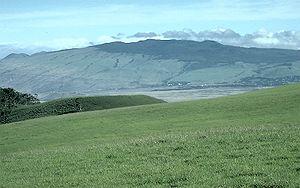
Le Kohala est un volcan éteint des États-Unis situé sur l'île d'Hawaï, dans l'État du même nom. Âgé de près d'un million d'années et ayant émergé il y a 500 000 ans, c'est le plus ancien des cinq volcans majeurs de l'île. Sa dernière éruption remonte à 120 000 ans. La montagne a été fortement érodée, notamment par un vaste glissement de terrain qui a ramené son altitude à 1 670 mètres il y a 250 à 300 000 ans. Elle est par ailleurs entaillée de plusieurs profondes gorges, dont la géomorphologie est en grande partie façonnée par un ensemble d'intrusions magmatiques, près de la caldeira sommitale, qui dictent le réseau hydrologique. Ces ressources en eau ont été exploitées et canalisées afin de fournir les besoins agricoles et domestiques. Le versant sous le vent, moins exposé aux pluies, a été principalement utilisé pour cultiver la patate douce et la canne à sucre. D'une manière générale, la différence de précipitations entre les deux versants est responsable d'écosystèmes naturels très variés, abritant de nombreuses espèces endémiques dont l'existence est fragilisée par le peuplement humain et l'introduction d'espèces invasives.